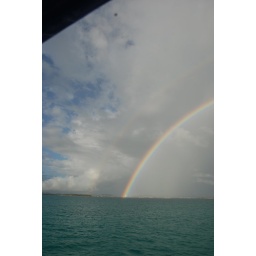
Double rainbow over a boat on the coast of Antigua